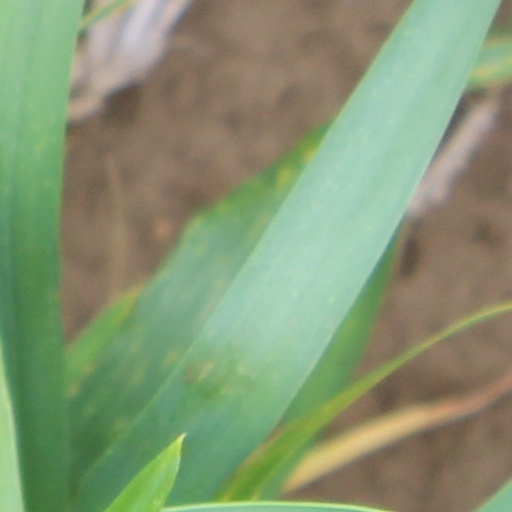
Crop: wheat